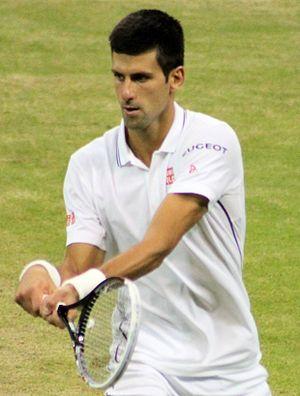
Novak Djokovic, né le 22 mai 1987 à Belgrade, est un joueur de tennis serbe, professionnel depuis 2003.